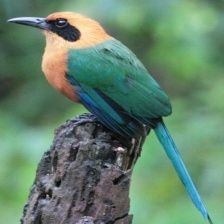
Species: RUFUOS MOTMOT
Scientific name: BARYPHTHENGUS MARTII